Vallabrègues

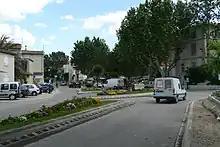
A street in Vallabrègues

Vallabrègues is a commune in the Gard department in southern France.